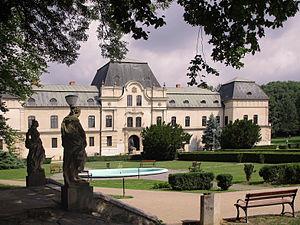
Humenné - Le manoir Múzeum This medium shows the protected monument with the number 702-109/1 in the Slovak Republic. This medium shows the protected monument with the number 702-109/2 in the Slovak Republic.
Humenné est le centre de la division administrative du même nom, dans la région de Prešov en Slovaquie.